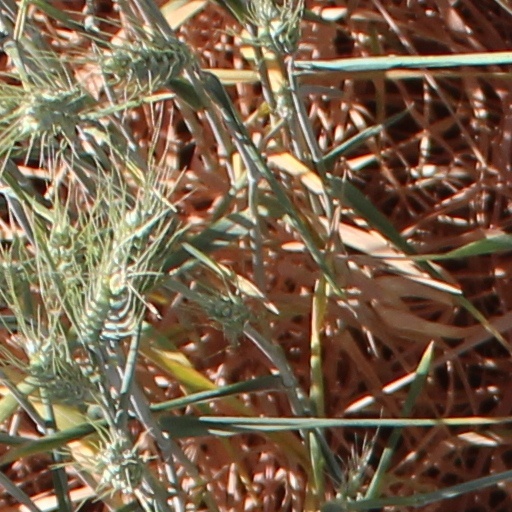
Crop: wheat